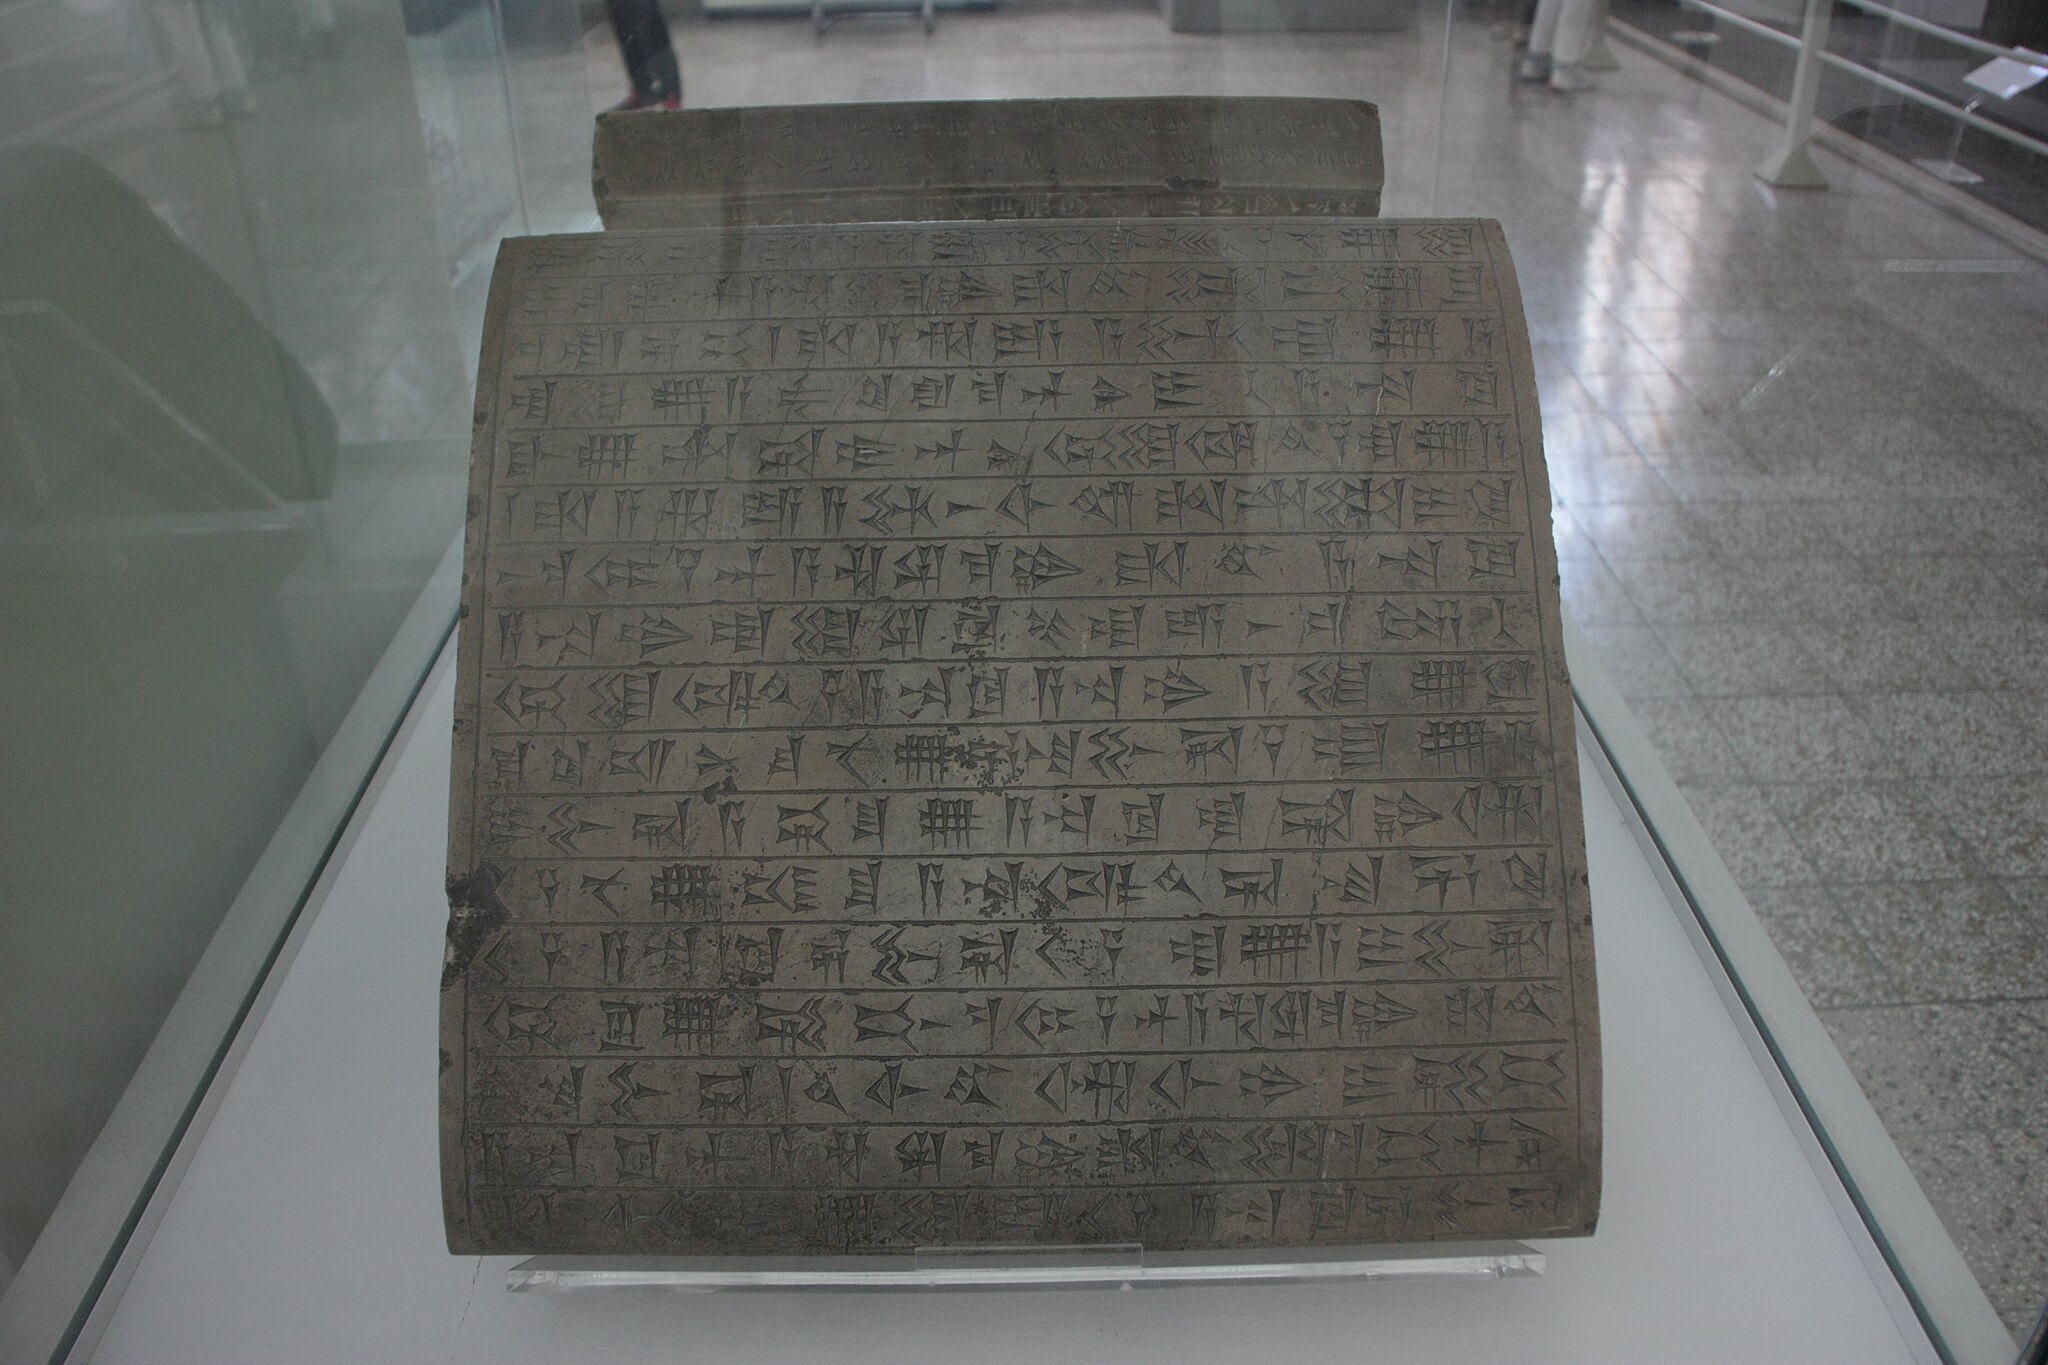
Title: Tablette of Xerxes
Description: Tablette of Xerxes
Date: 2016-04-24 12:25:33
Categories: Self-published work, Tablette of Xerxes from Persepolis